Federal Convention (German Confederation)

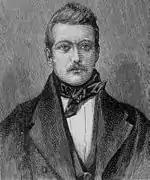
Otto von Bismarck (contemporary portrait) was one of the envoys for Prussia to the Federal Diet in Frankfurt from 1851 on

Prussia spent the next year challenging Austria's claims to supremacy in Germany, but on 30 November 1850 the Punctuation of Olmütz forced Prussia to abandon its proposal to alter Germany's political composition in its favor. By that time, all of the states in Germany had suppressed their Constitutions, popularly elected parliaments, and democratic clubs, thus erasing all work of the revolution. On 30 May 1851, the old Confederate Diet was reopened in the Thurn and Taxis Palace.